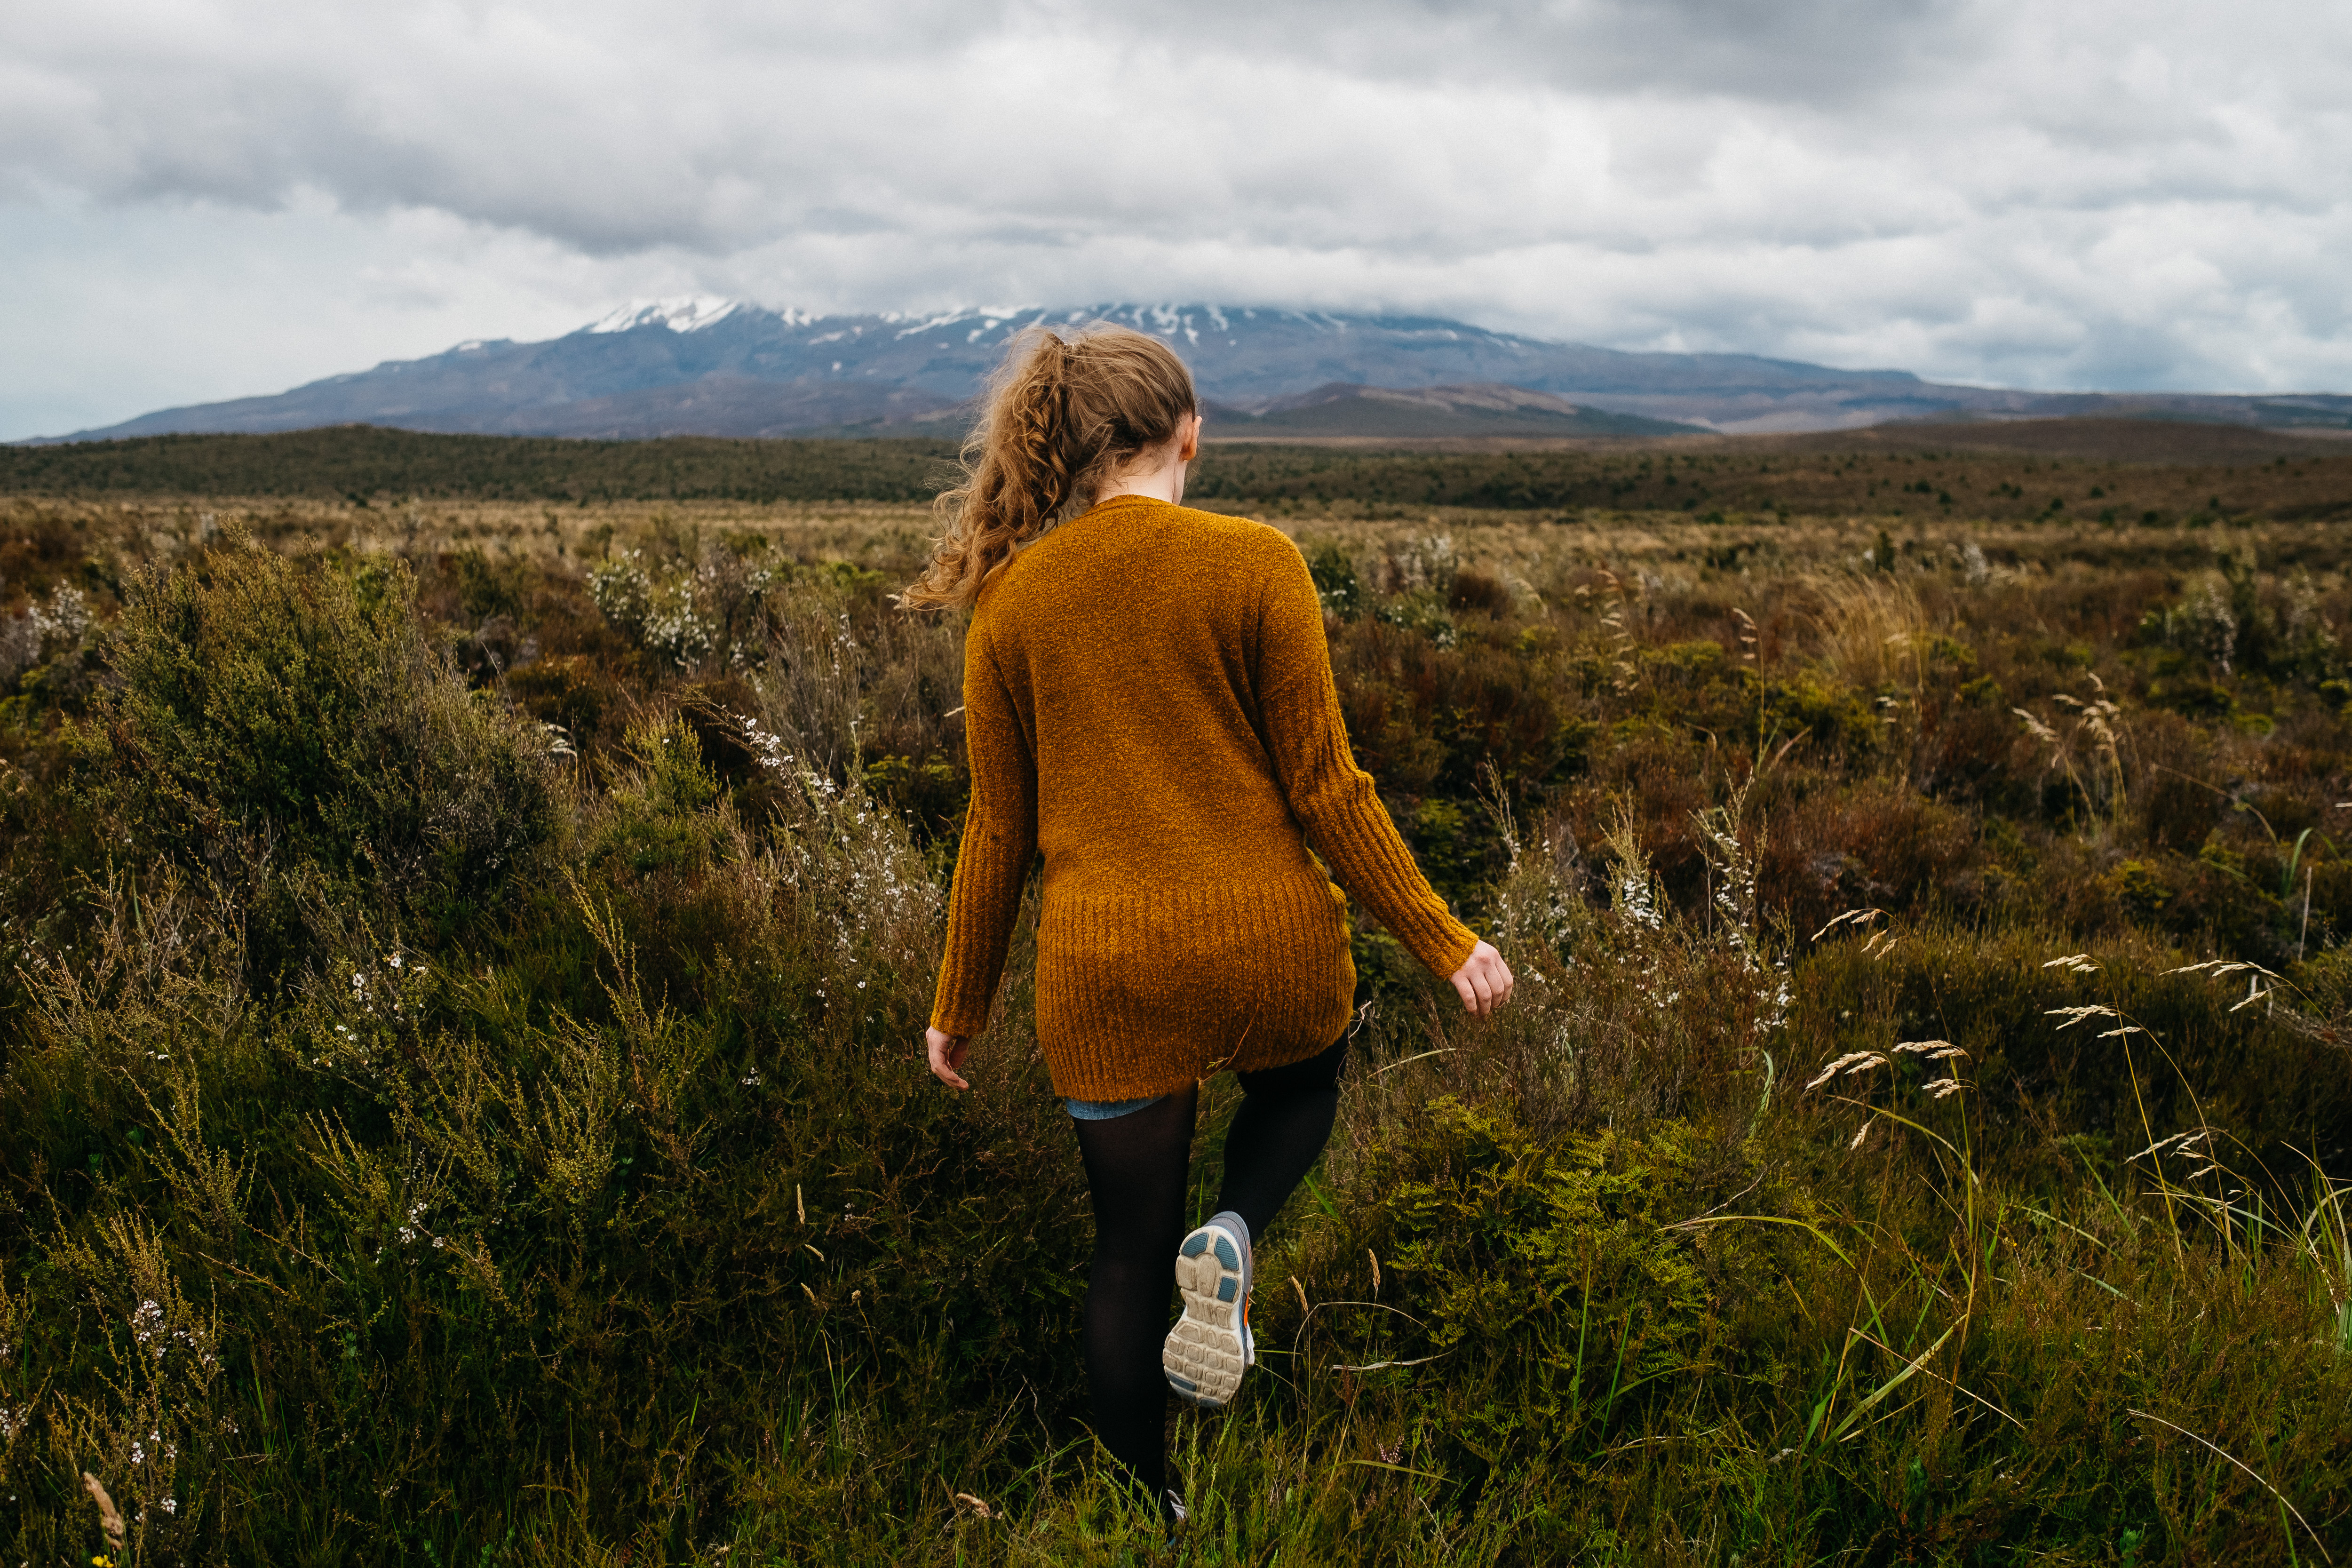
tree, nature, forest, grass, rock, wilderness, walking, mountain, meadow, sunlight, hill, flower, adventure, autumn, agriculture, season, habitat, rural area, natural environment